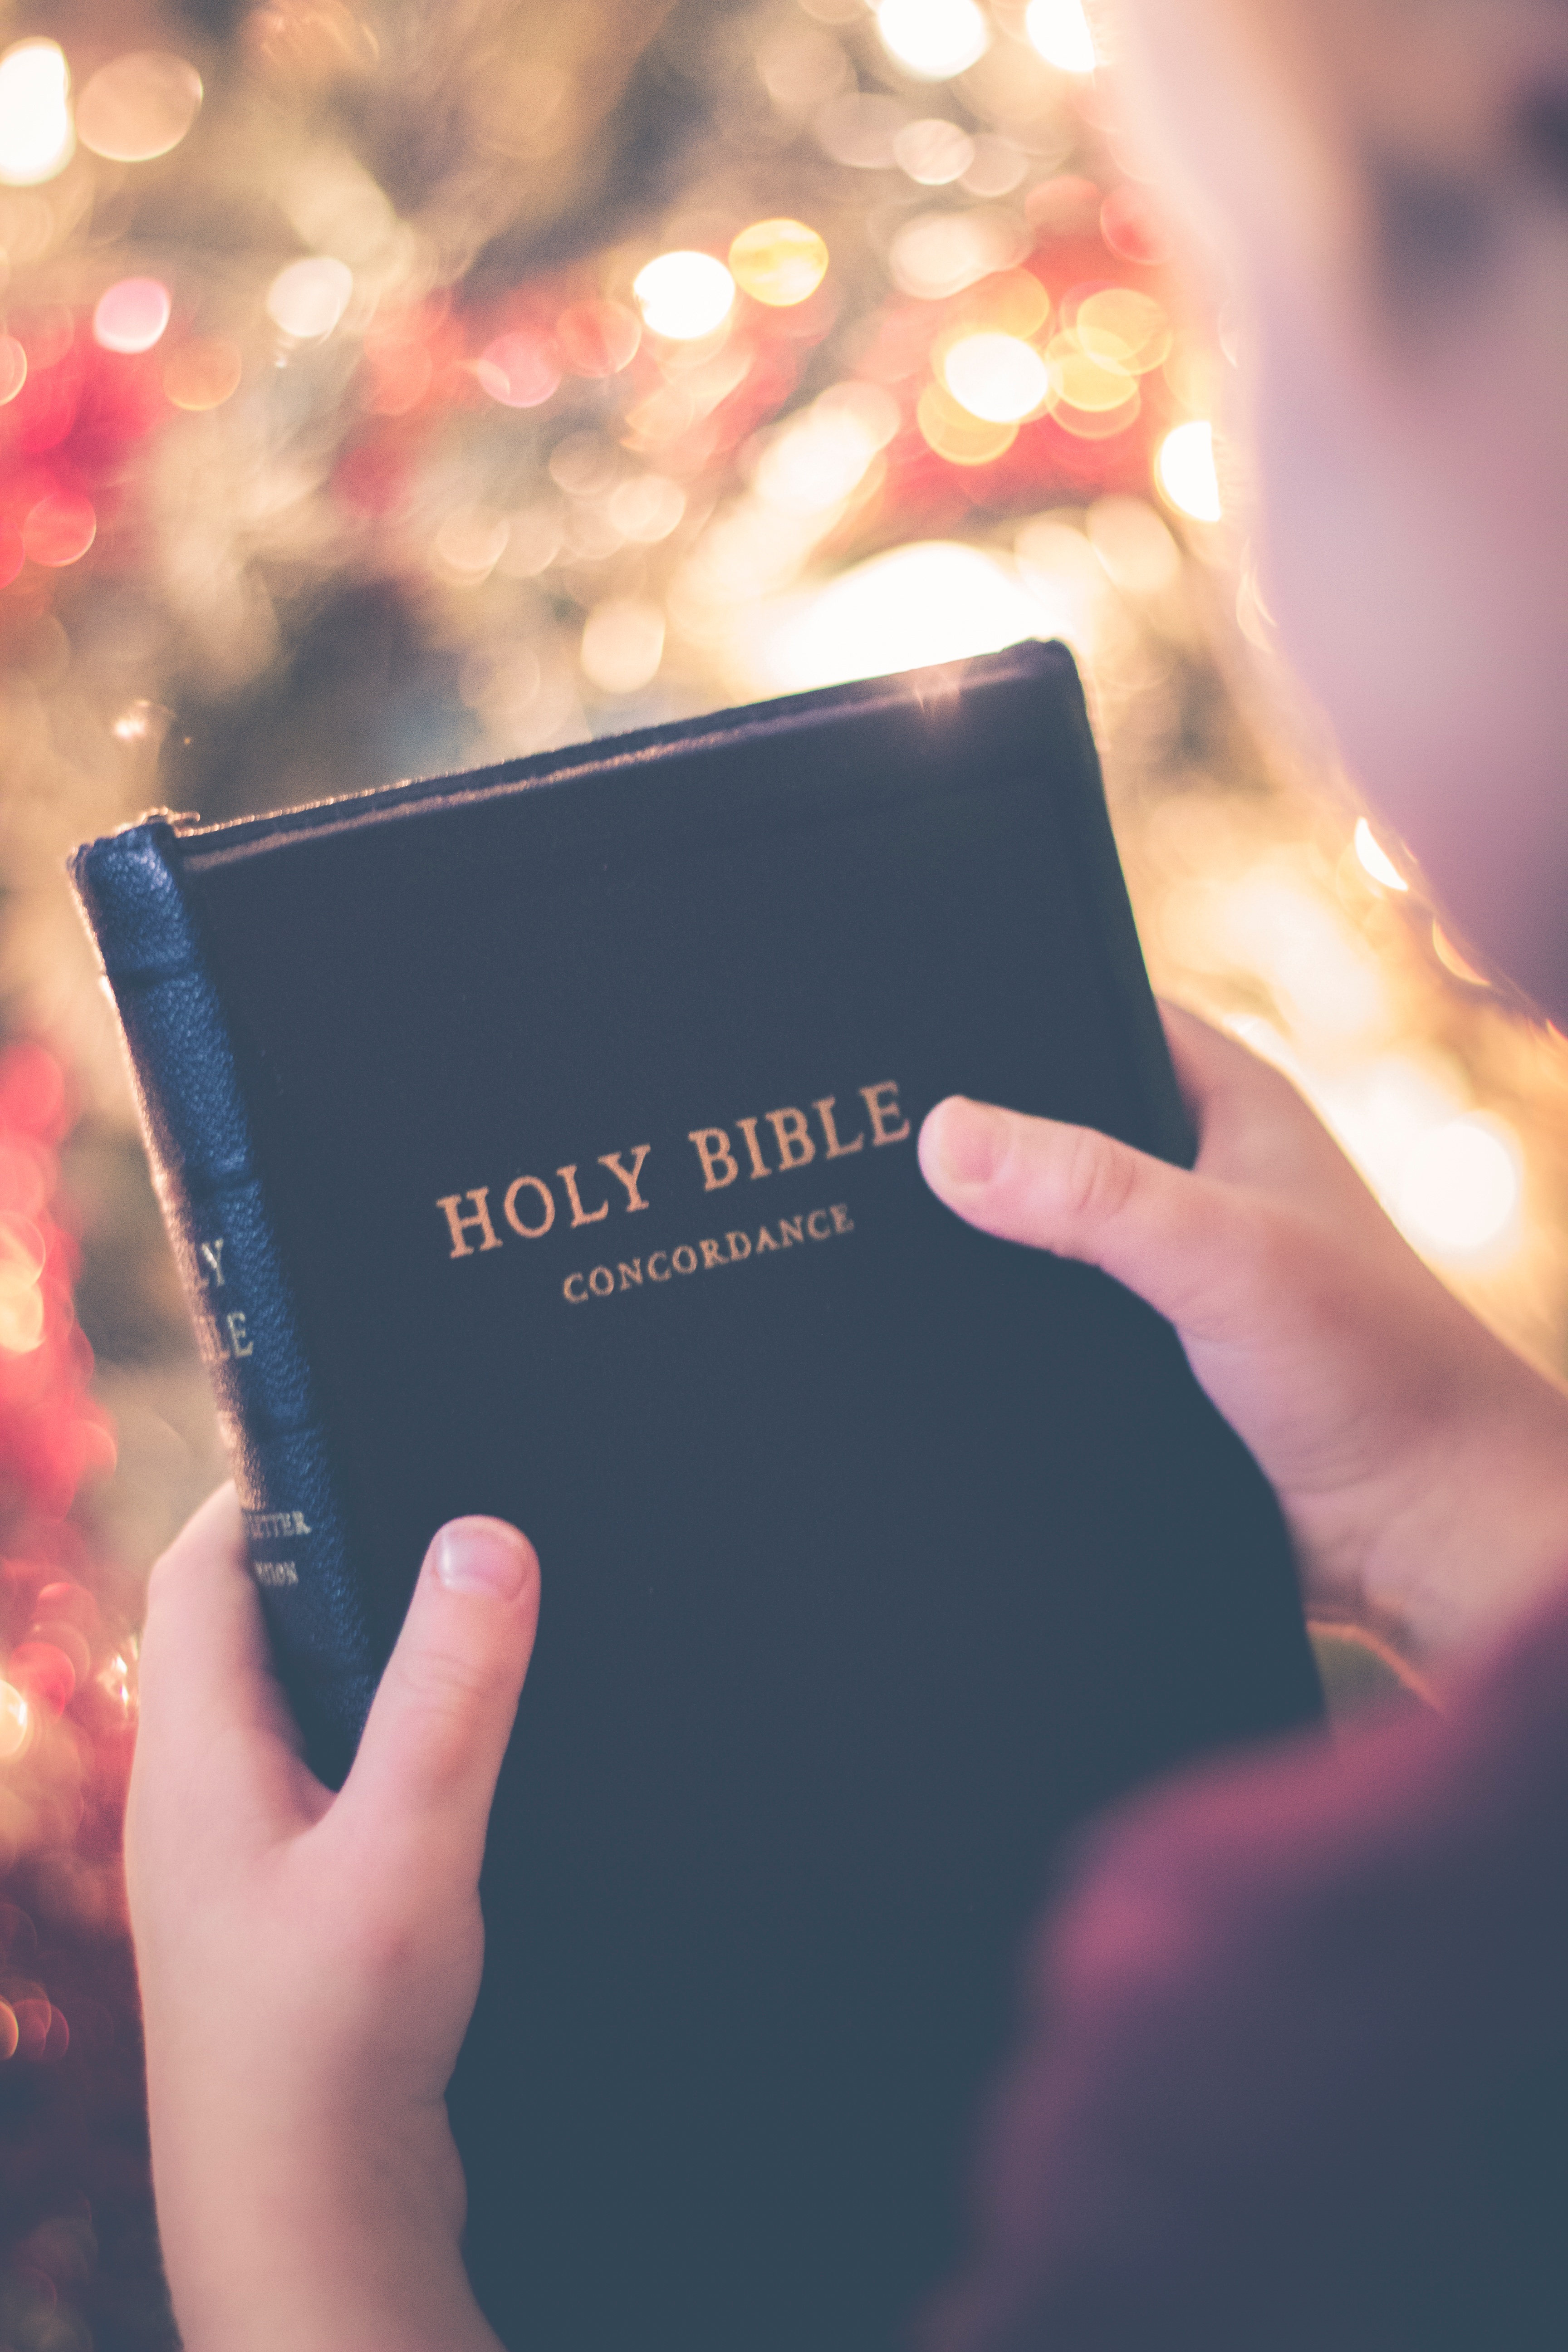
hand, emotion, sense